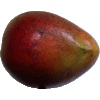
Label: red_mango